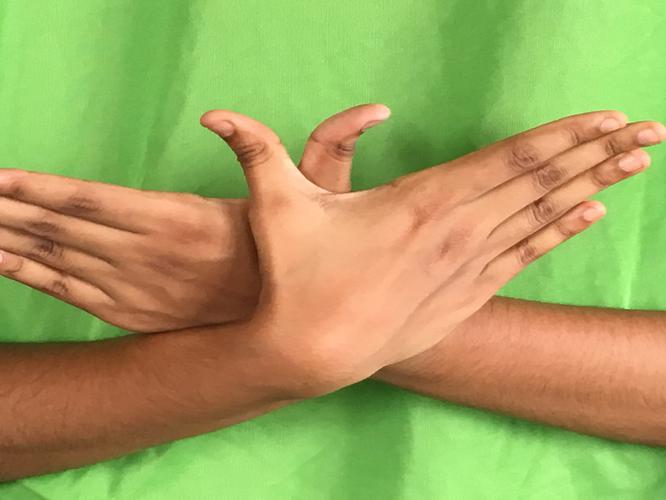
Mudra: Garuda
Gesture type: double_hand